Field kitchen

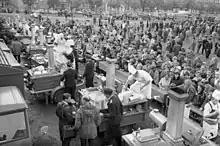
The Schleswig-Holstein "Landesfeuerwehr" providing catering using field kitchens in Kiel, 1968

A "trailer kitchen", "rolling kitchen", or "chow wagon" is a field kitchen that is or can be pulled by a vehicle, pack animal, or person in the form of a cart, wagon, or trailer. They typically have two or four wheels and may be a single unit, or two separate units connected to each other. Such trailers may have wheels with the intent that they are pulled to their destinations, or they may be assembled at their destination with the wheels only intended to make it easier to move around if needed. Most trailer kitchens are open-air, though some vehicle-towed trailer kitchens may be enclosed.